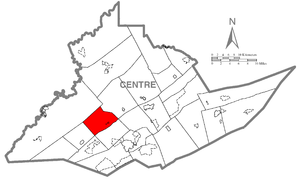
Huston Township est un township, situé au centre du comté de Centre, aux États-Unis. En 2010, il comptait une population de 1 360 habitants.